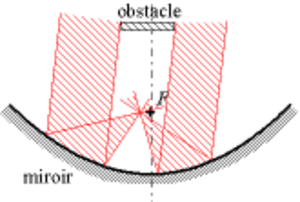
La présence d'un objet devant le miroir, comme par exemple un capteur ou un autre miroir, ne gêne pas la focalisation mais diminue simplement l'intensité collectée. Auteur
En optique, la focalisation est l'opération qui consiste à concentrer des rayons provenant d'un point en un autre point, à l'aide de miroirs, de lentilles ou d'autres éléments optiques.